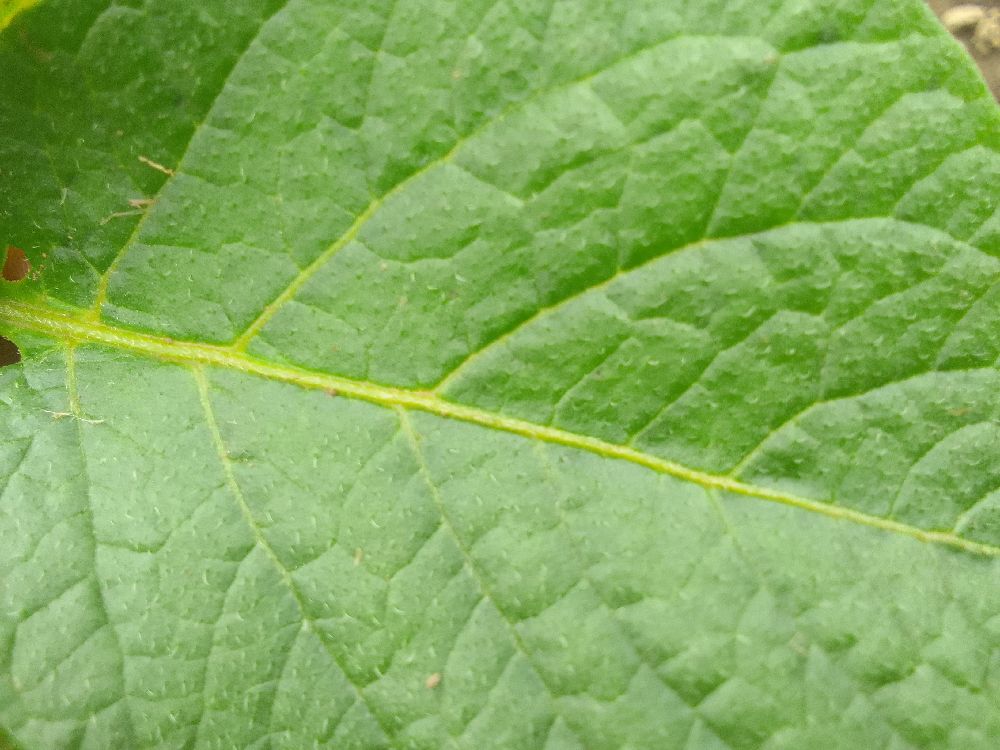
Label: Healthy